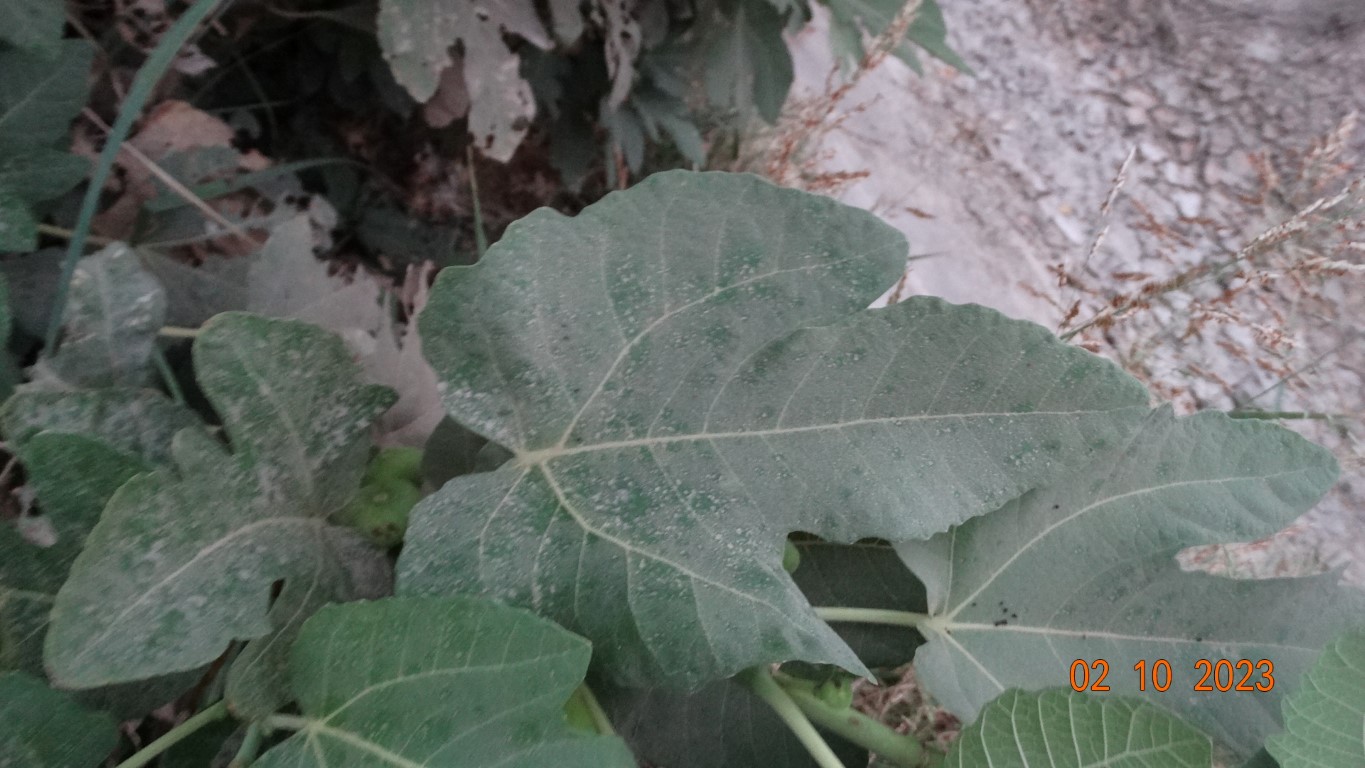
Label: healthy